United Nations Security Council Resolution 1124

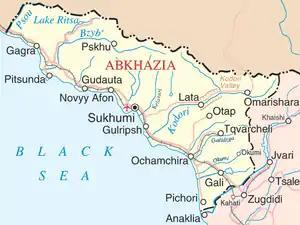
Abkhazia

United Nations Security Council resolution 1124, adopted unanimously on 31 July 1997, after reaffirming all resolutions on Georgia, particularly Resolution 1096 (1997), the Council extended the mandate of the United Nations Observer Mission in Georgia (UNOMIG) until 31 January 1998.